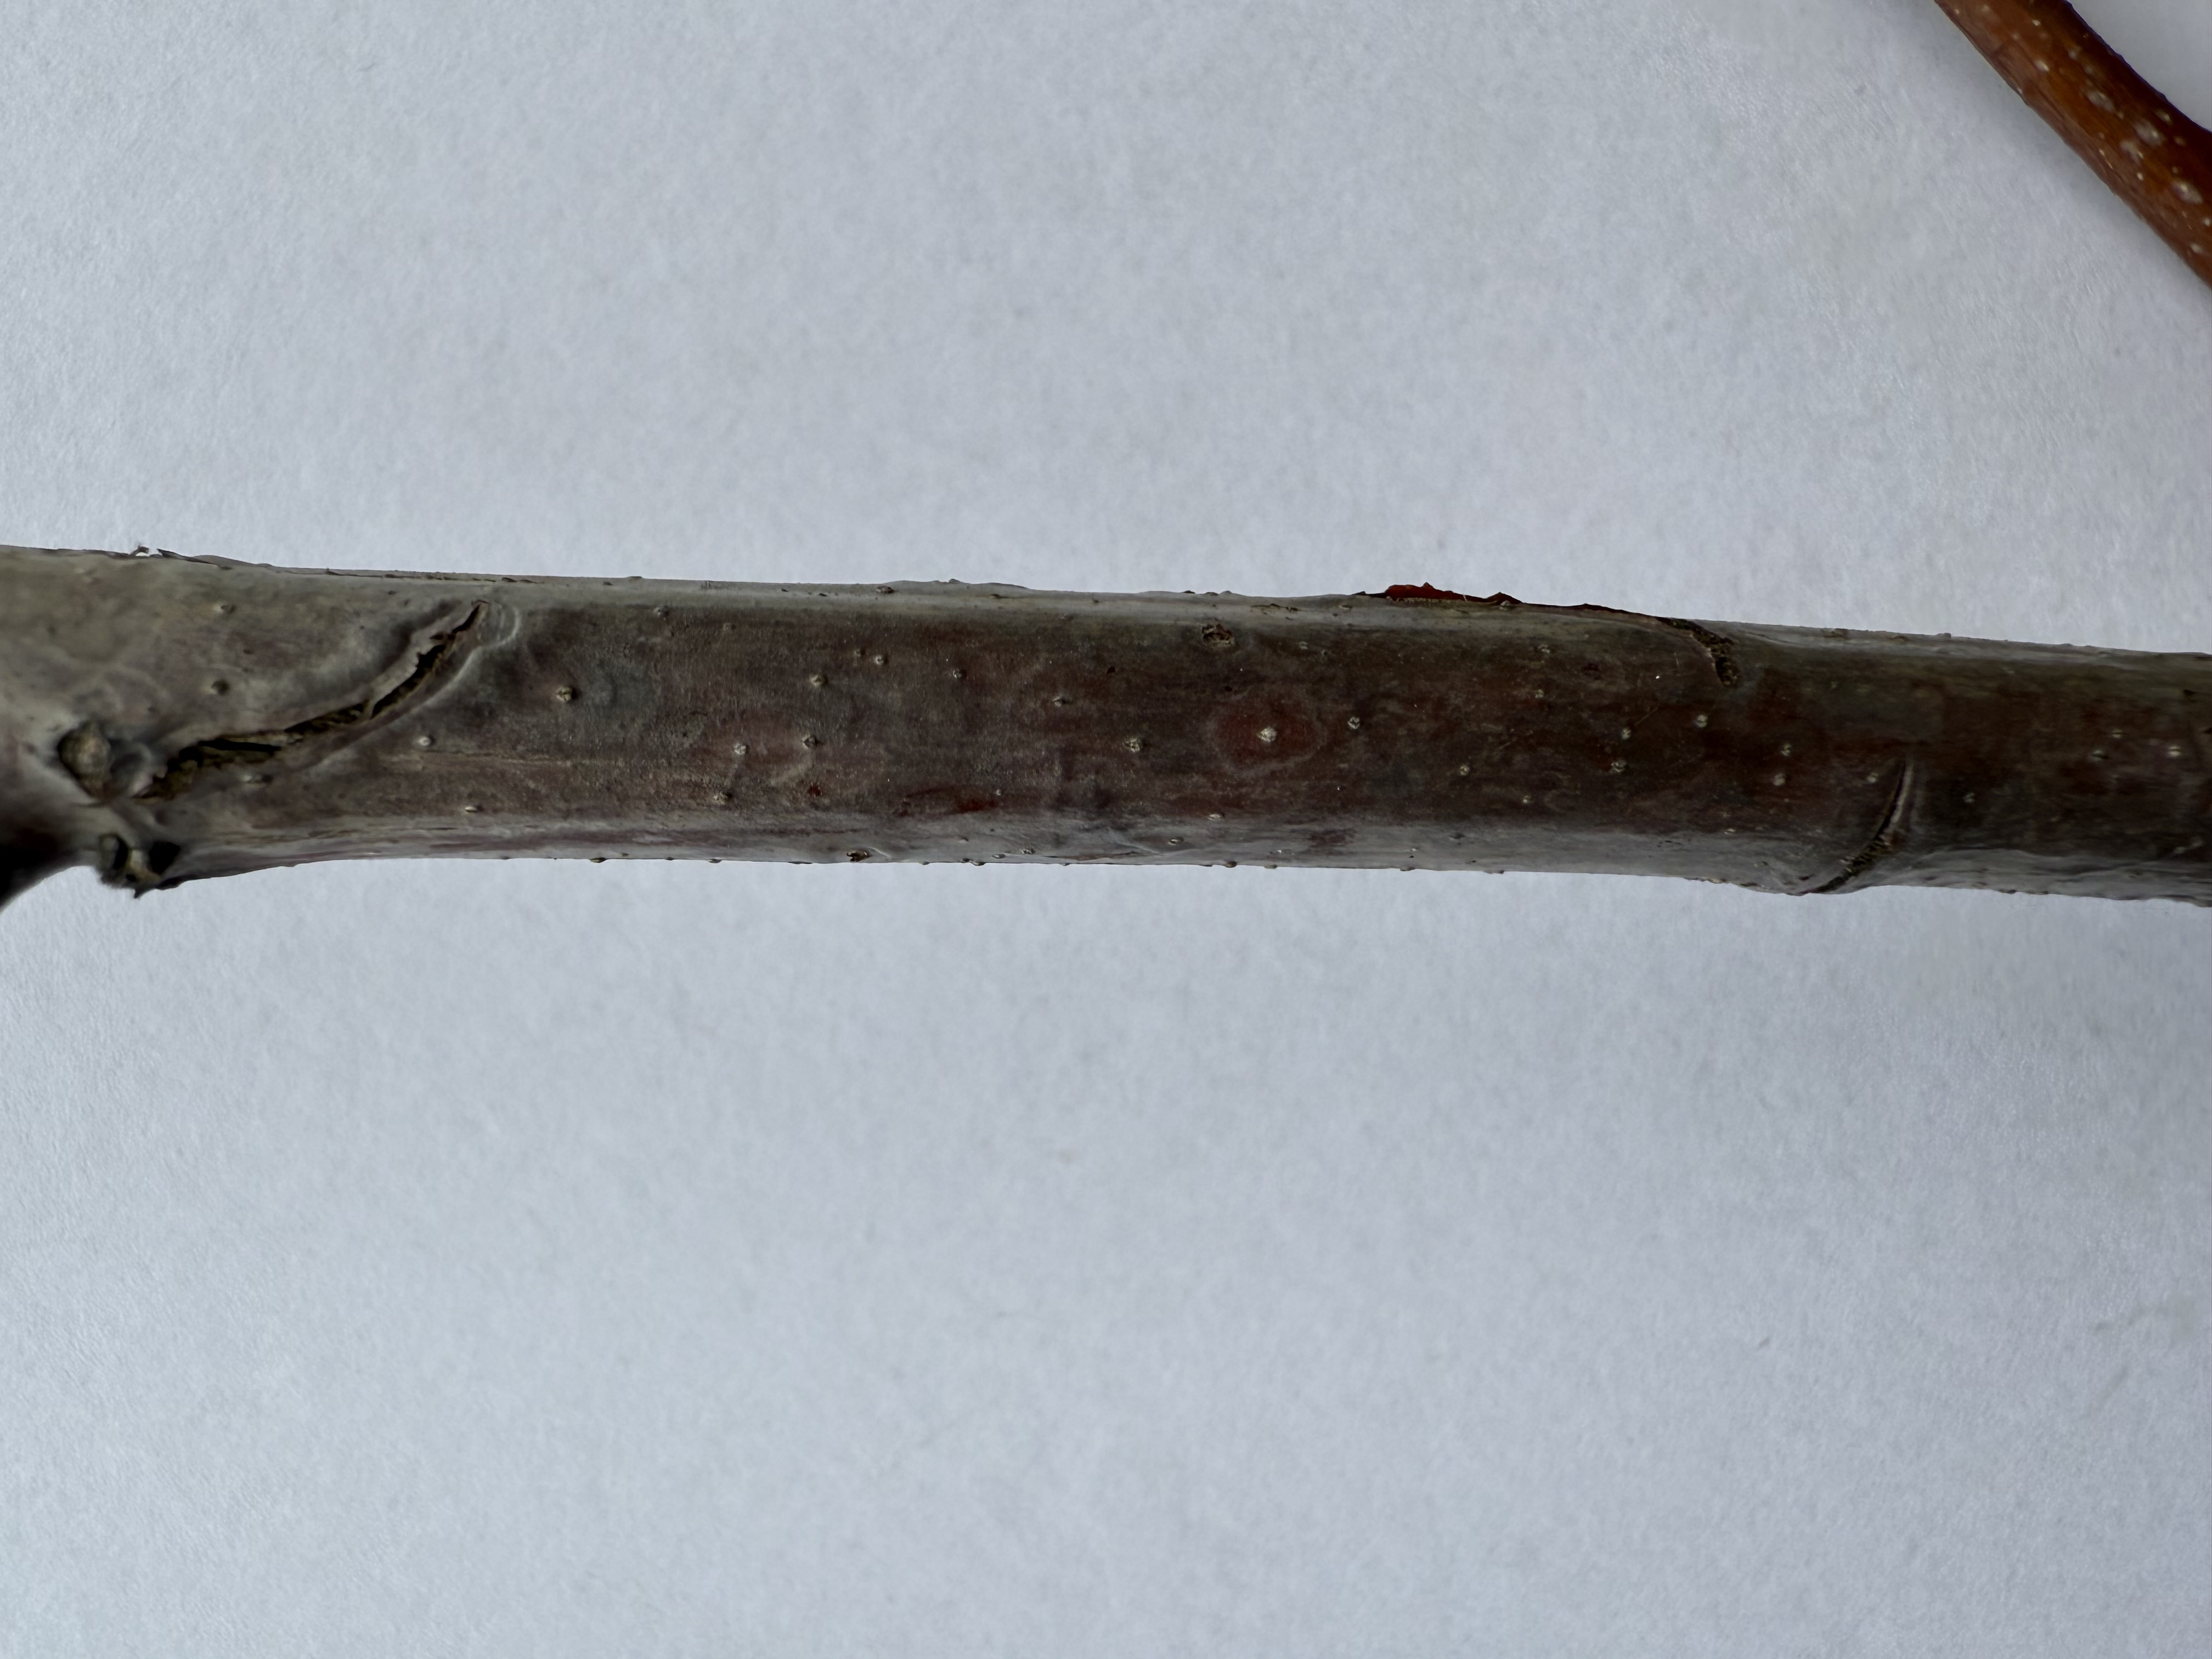
Variety: Jujube